Marion Boulton Stroud

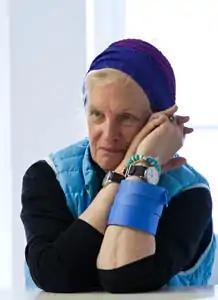

Marion Boulton Stroud, also known as Marion Stroud Swingle (March 22, 1939 – August 22, 2015) was an American curator, author, and museum director who was particularly active in her support of contemporary art, and of the use of textiles as a medium. She was the founder and director of The Fabric Workshop and Museum in Philadelphia, Pennsylvania, and a trustee and active supporter of the Philadelphia Museum of Art. She is commonly referred to as "Kippy".